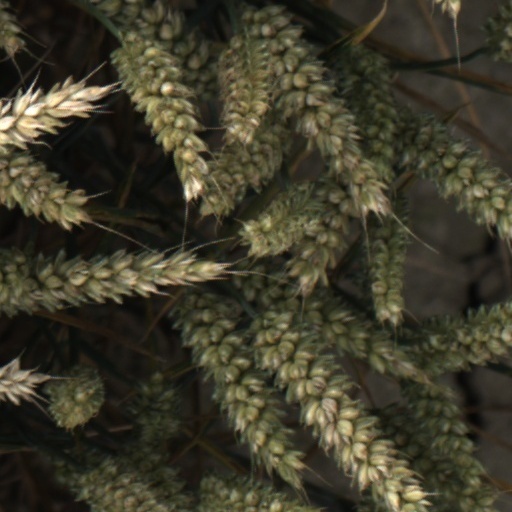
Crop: wheat